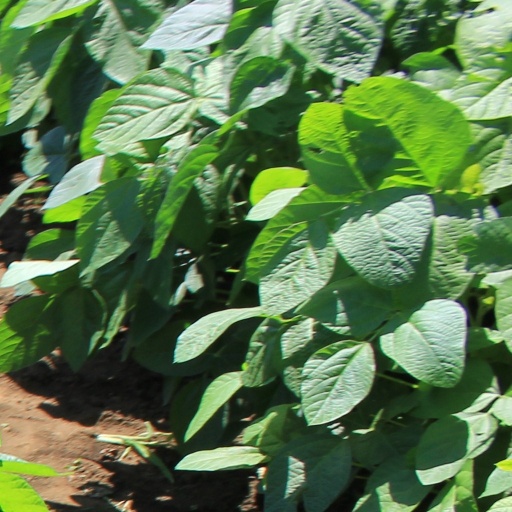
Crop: soybean